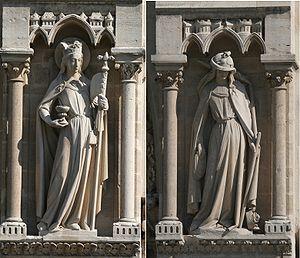
La théologie de la substitution, ou théorie de la substitution, ou supersessionisme est une doctrine selon laquelle le christianisme se serait substitué au judaïsme dans le dessein de Dieu.
Ecclesia et Synagoga est une double allégorie fréquente dans l'art chrétien du Moyen Âge. Deux femmes sont représentées, l'une et l'autre jeunes et belles. Ecclesia symbolise le christianisme, et Synagoga le judaïsme, mais plus précisément son « aveuglement », puisque, selon le point de vue chrétien, le peuple juif n'a pas su reconnaître la divinité de Jésus-Christ. L'Église catholique apparaît sous les traits d'une figure royale : la tête droite, coiffée d'une couronne, elle tient dans sa main un sceptre ou une hampe crucifère. À l'inverse, la Synagogue est tête nue, les cheveux défaits, les yeux couverts d'un bandeau ; elle tient une lance brisée et parfois sa main gauche laisse échapper les Tables de la Loi ou les rouleaux de la Torah.